Keycard lock

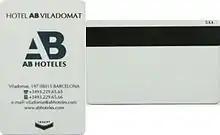
A keycard with a magnetic stripe

Since the keycode is permanently set into the card at manufacture by the positions of magnetic wires, Wiegand cards cannot be erased by magnetic fields or reprogrammed as magnetic stripe cards can. Many electronic access control locks use a Wiegand interface to connect the card swipe mechanism to the rest of the electronic entry system.